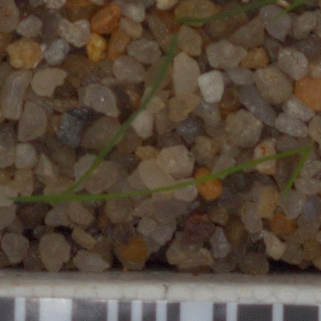
Label: loose_silkybent